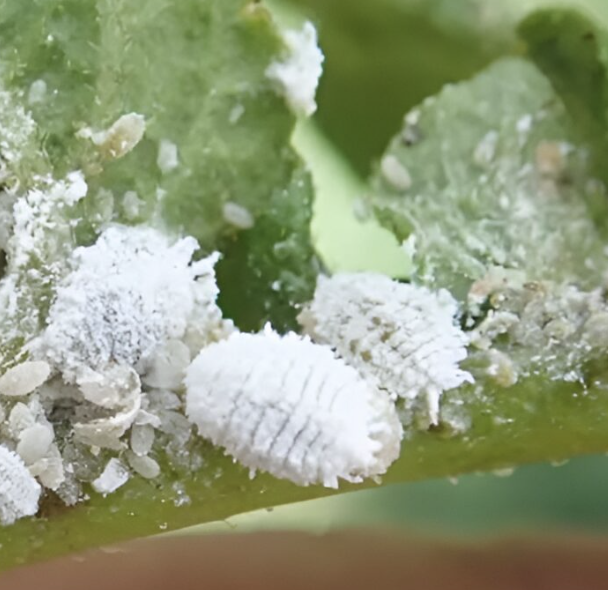
Label: mealybug_infestation